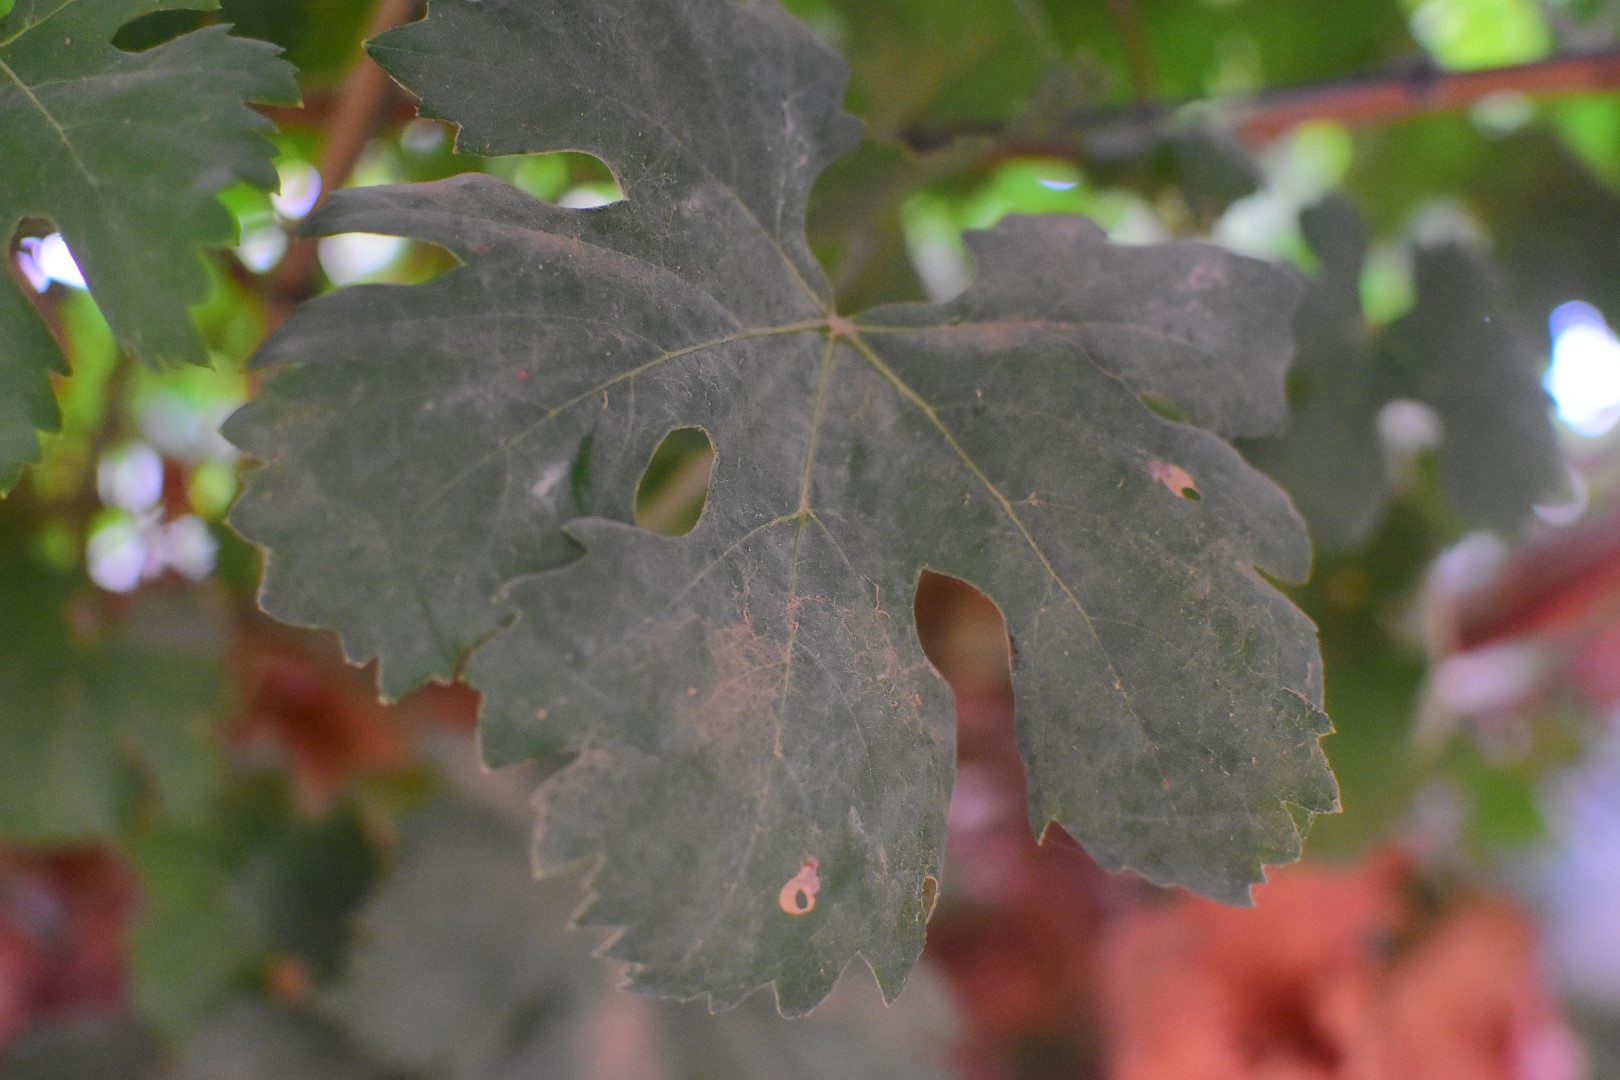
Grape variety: Aswud Balad